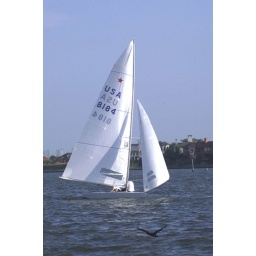
Clear Lake, Texas Wednesday sail boat races in 2005